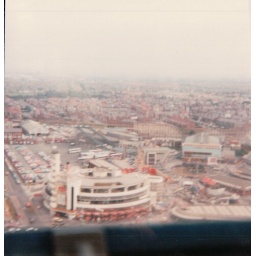
View of the pleasure beach from the red rose helicopter in 1984